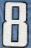
Number: 8